Ramanujan IT City

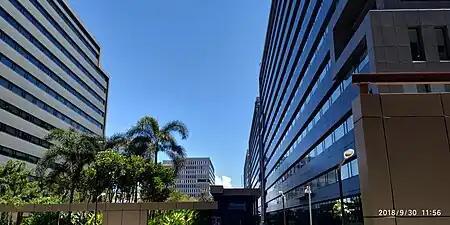
Ramanujan IT park, Chennai

Ramanujan IT City is an information technology (IT) special economic zone (SEZ) situated in Chennai, India. Named after the Indian Mathematician Srinivasa Ramanujan, it is a joint venture of Tata Realty and Infrastructure Limited (TRIL), Indian Hotels Company Limited (IHCL) and Tamil Nadu Industrial Development Corporation (TIDCO). Situated next to the Tidel Park, it is being developed in a land measuring 25 acres with two zones with a total built-up area of 5.7 million sq ft. including 4.5 million sq ft of office space.